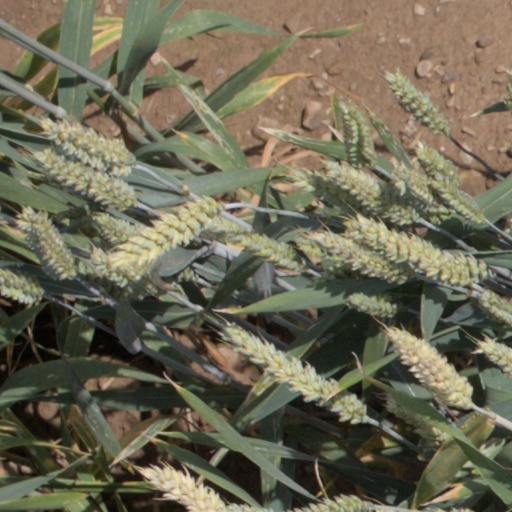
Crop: wheat